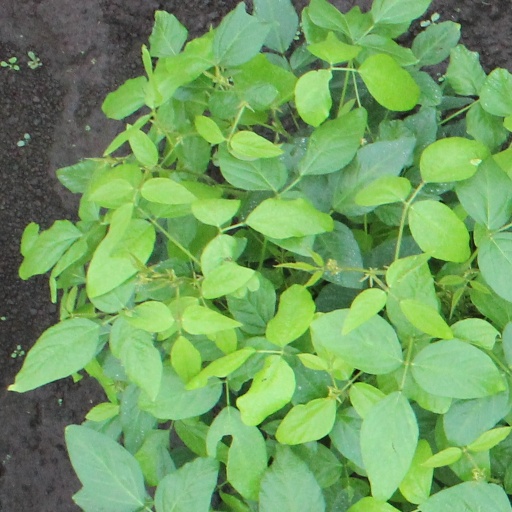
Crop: soybean